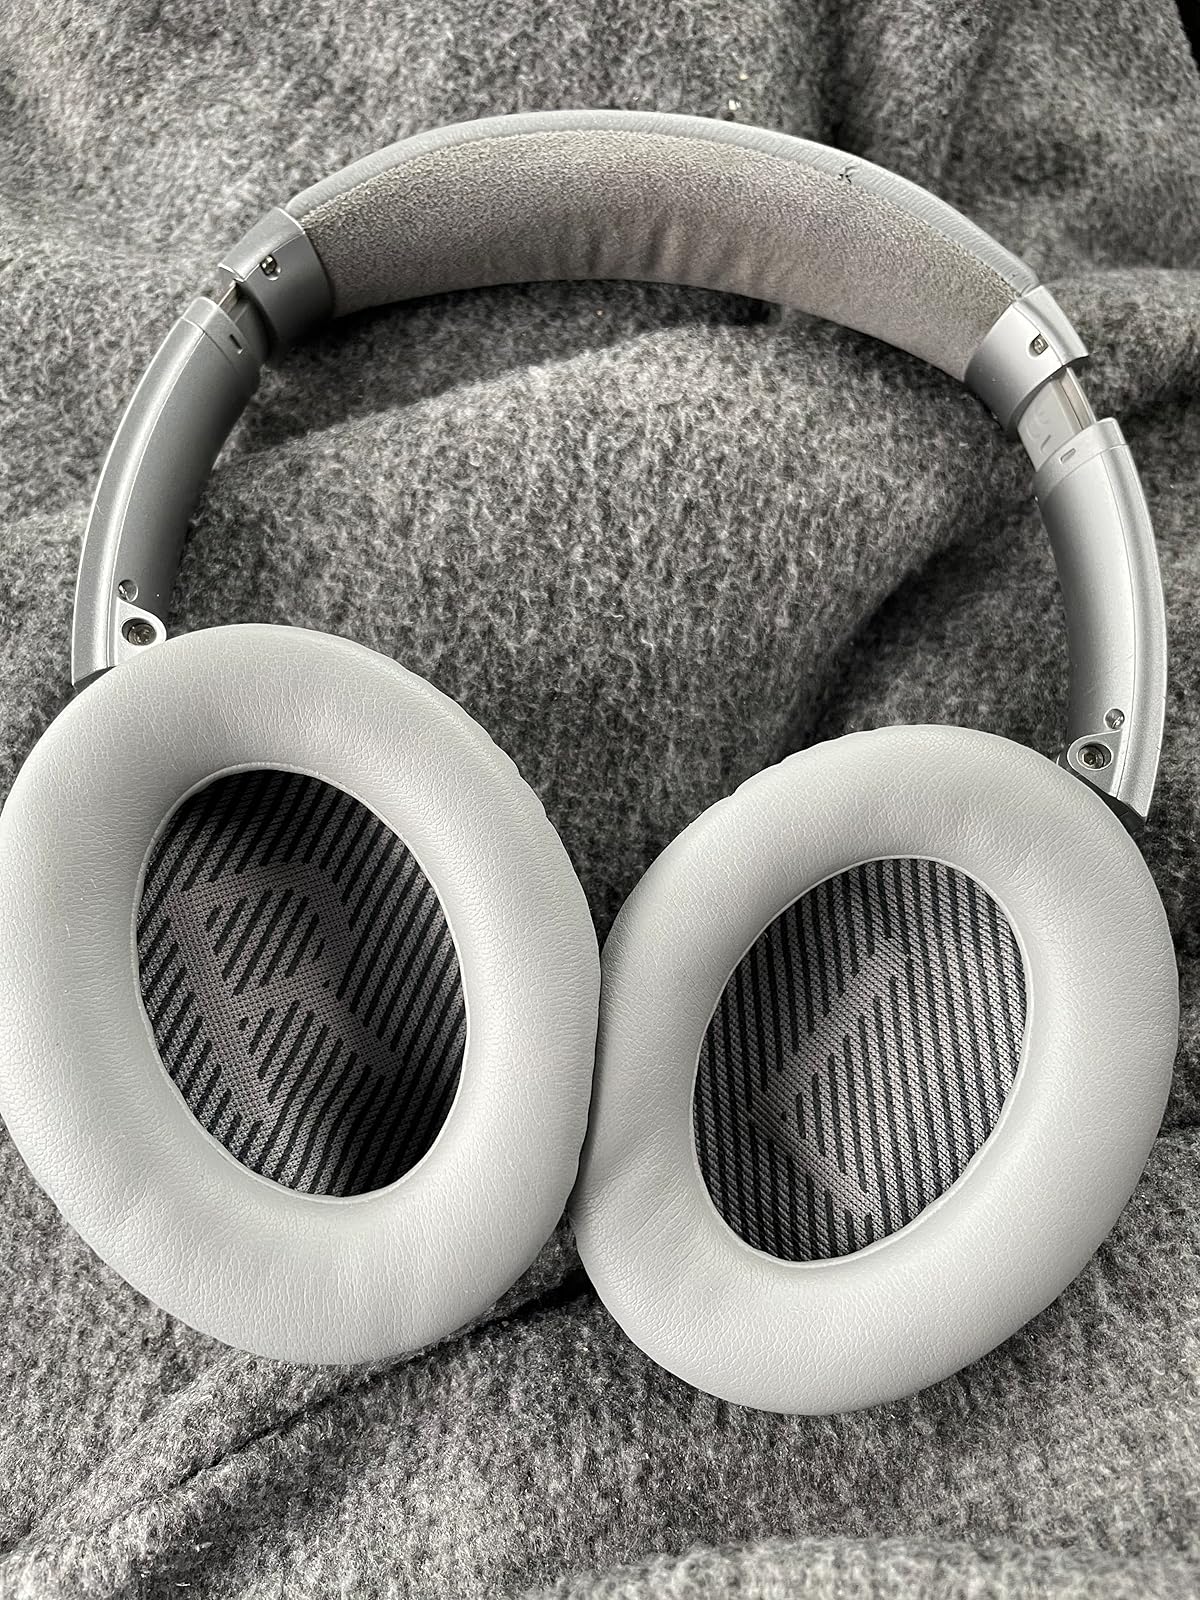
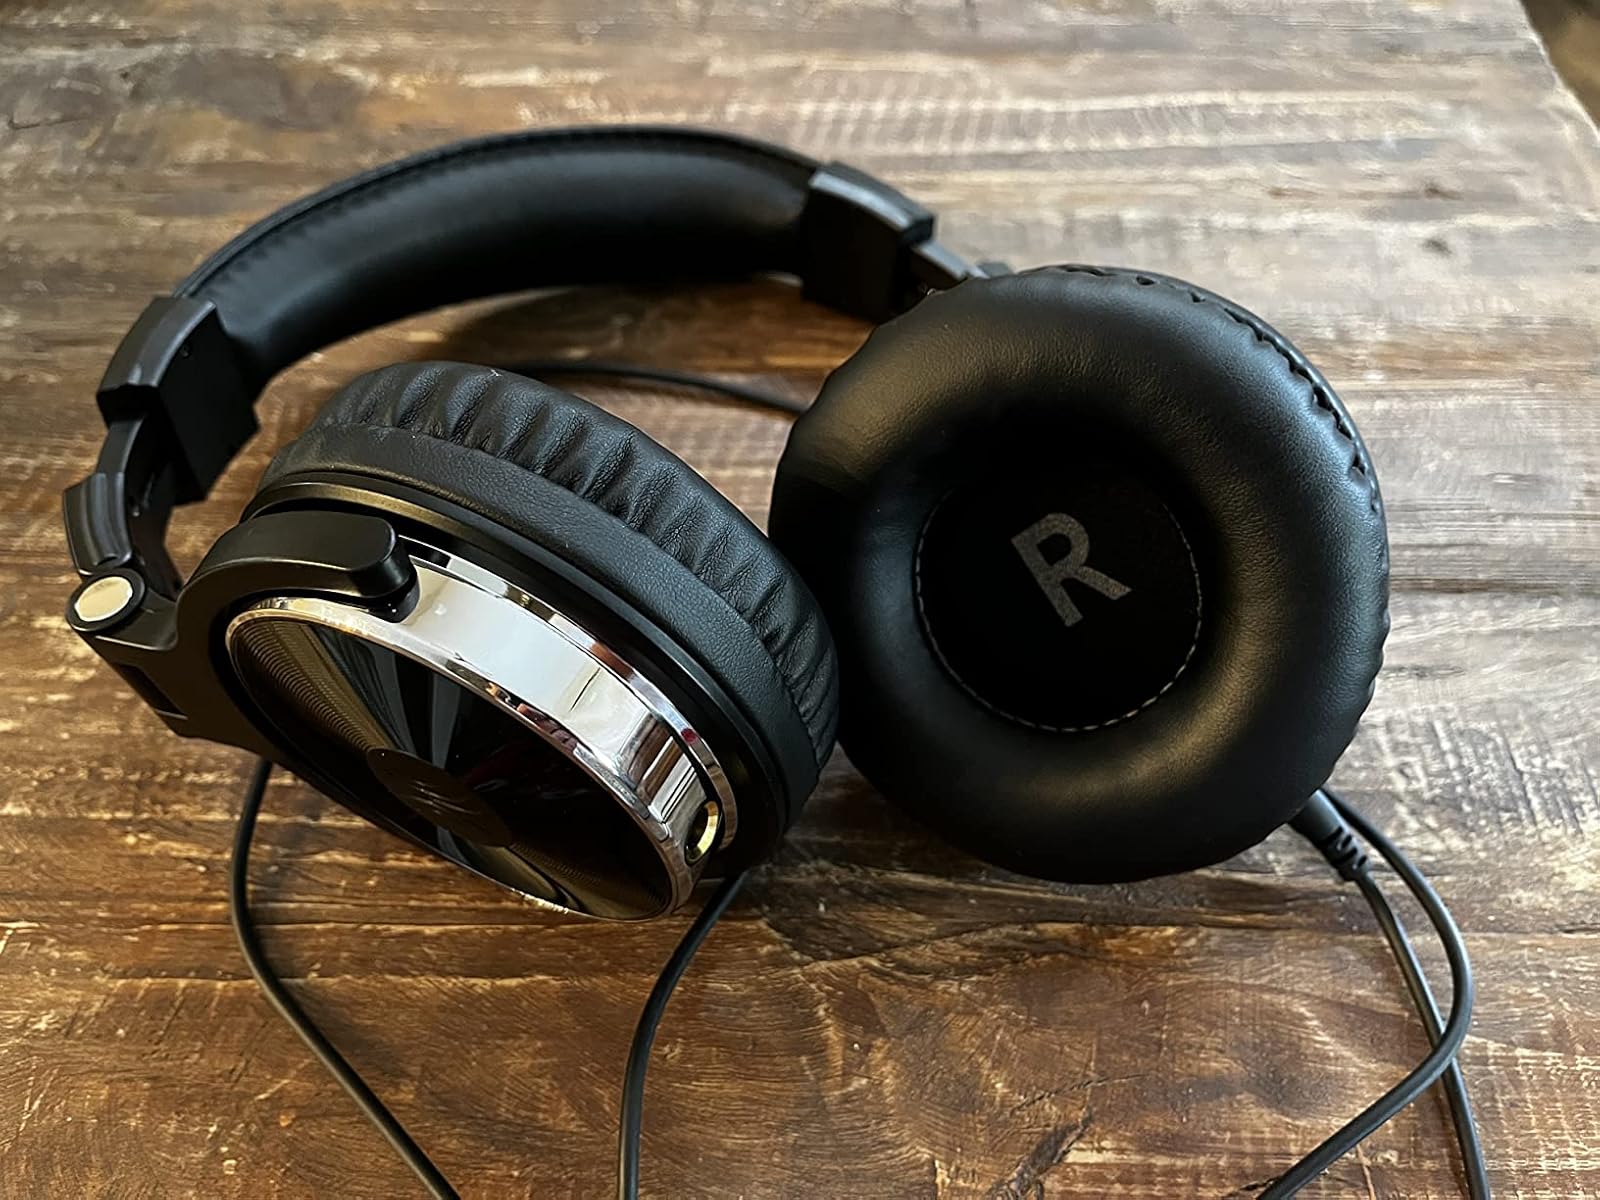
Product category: headphones
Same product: no